List of coalition military operations of the Iraq War

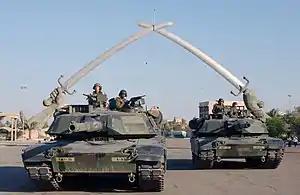
M1A1 Abrams are posed for a photo under the "Hands of Victory" in Ceremony Square, Baghdad, Iraq.

This is a list of coalition military operations of the Iraq War, undertaken by Multi-National Force – Iraq. The list covers operations from 2003 until December 2011. For later operations, see American-led intervention in Iraq (2014–present).